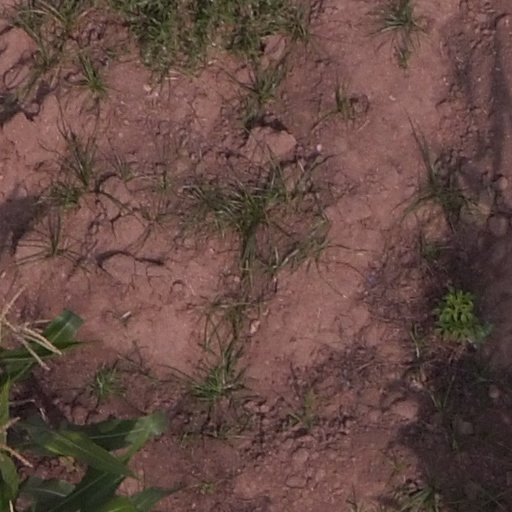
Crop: maize; corn